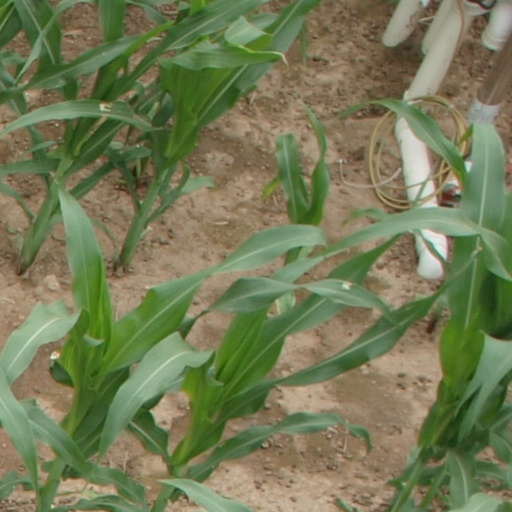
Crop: maize; corn